Willgodt Theophil Odhner

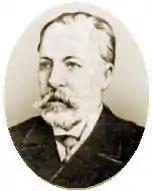

Willgodt Theophil Odhner (10 August 1845 – ) was a Swedish engineer and entrepreneur, working in St. Petersburg, Russia. He was the inventor of the Odhner Arithmometer, which by the 1940s was one of the most popular type of portable mechanical calculator in the world.